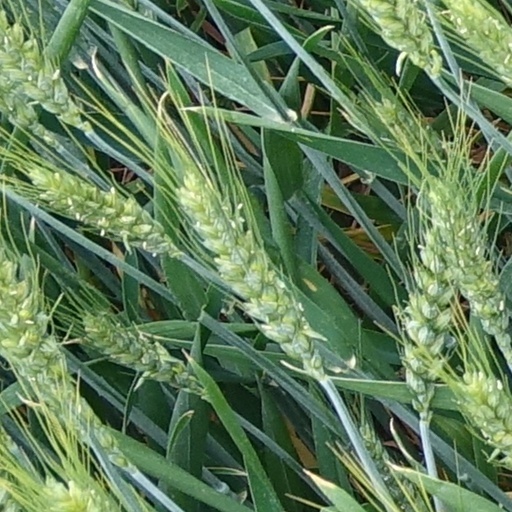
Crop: wheat